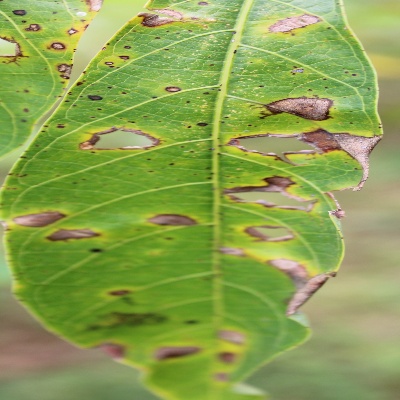
Crop: Cassava
Condition: brown spot